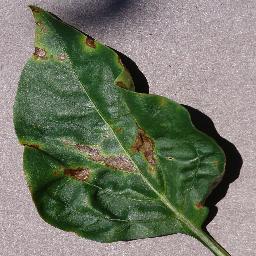
Label: Pepper,_bell___Bacterial_spot